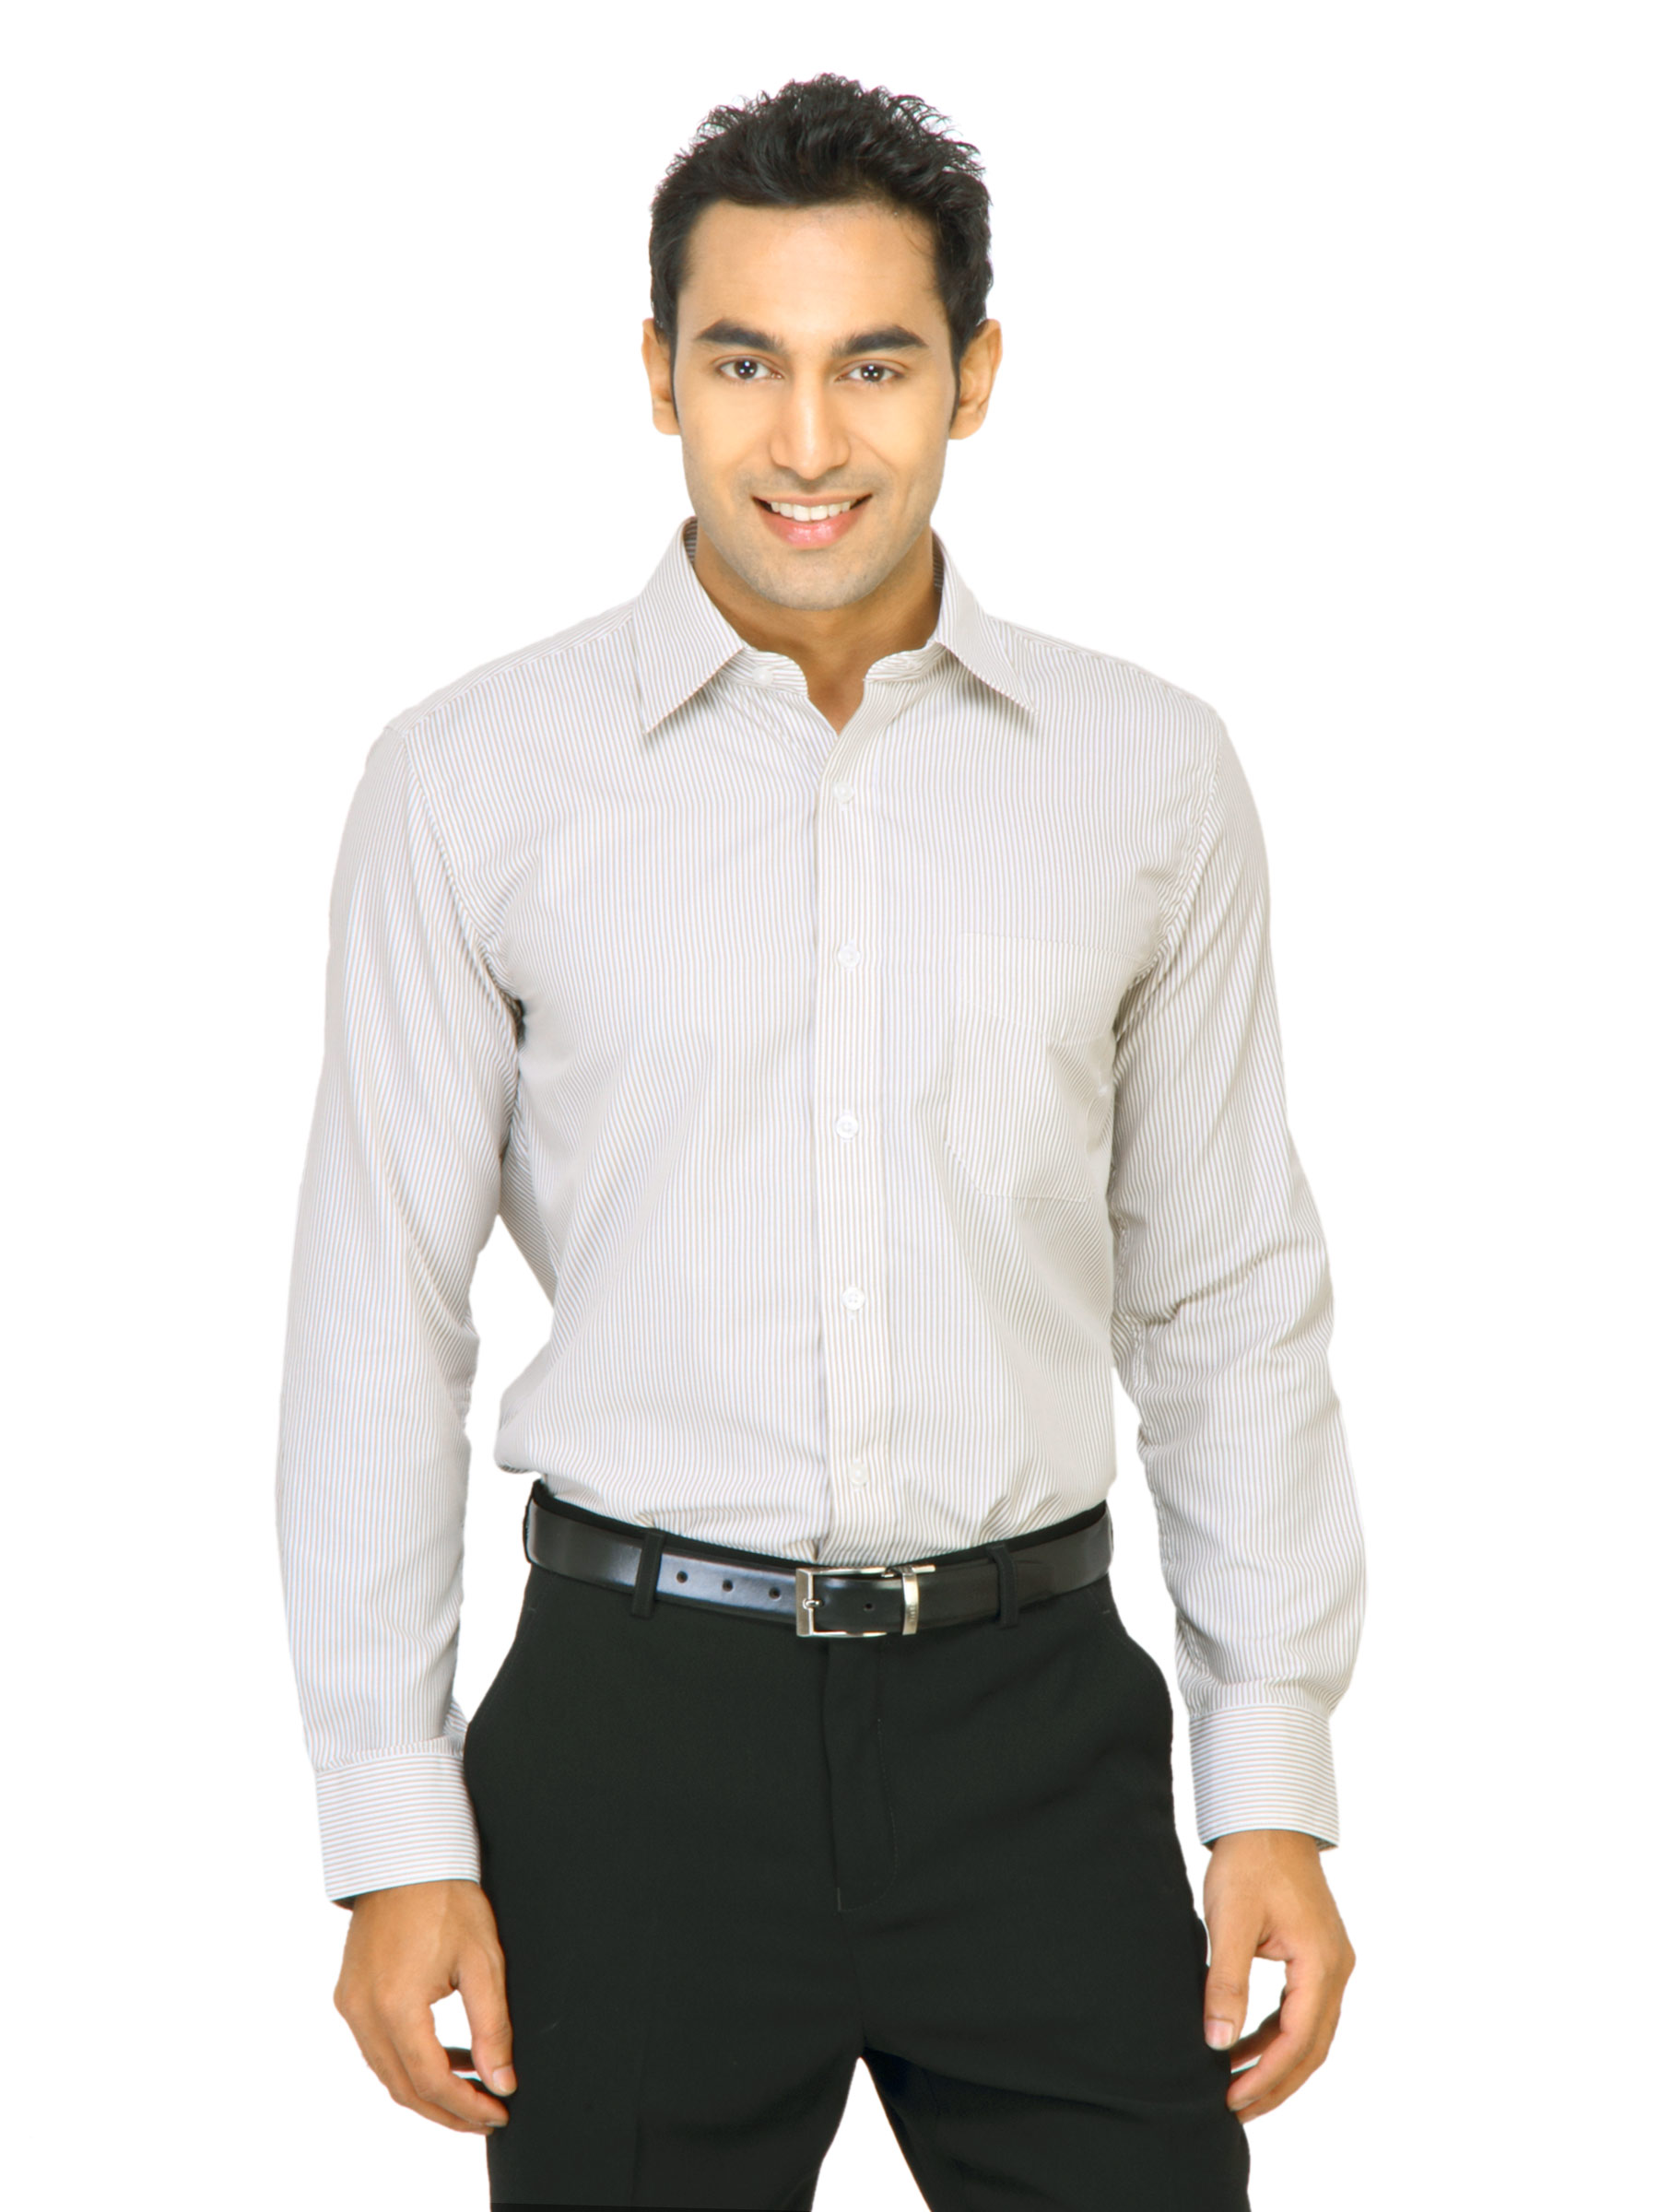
Mark Taylor Men Light Brown & White Striped Shirt
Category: Apparel / Topwear / Shirts
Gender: Men
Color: Olive
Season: Fall 2011
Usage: Formal